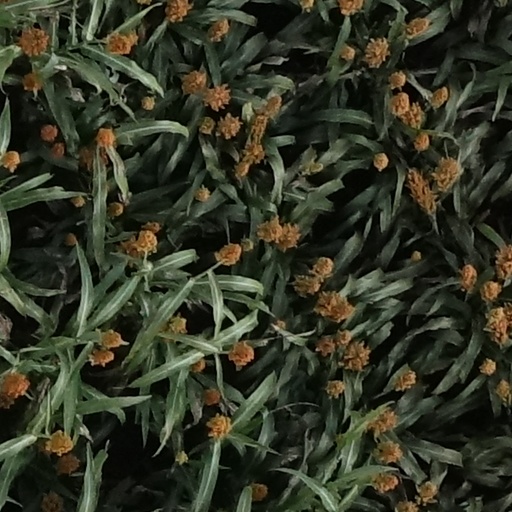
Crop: sorghum